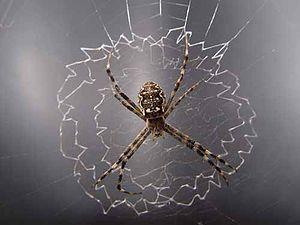
Argiope mascordi est une espèce d'araignées aranéomorphes de la famille des Araneidae.